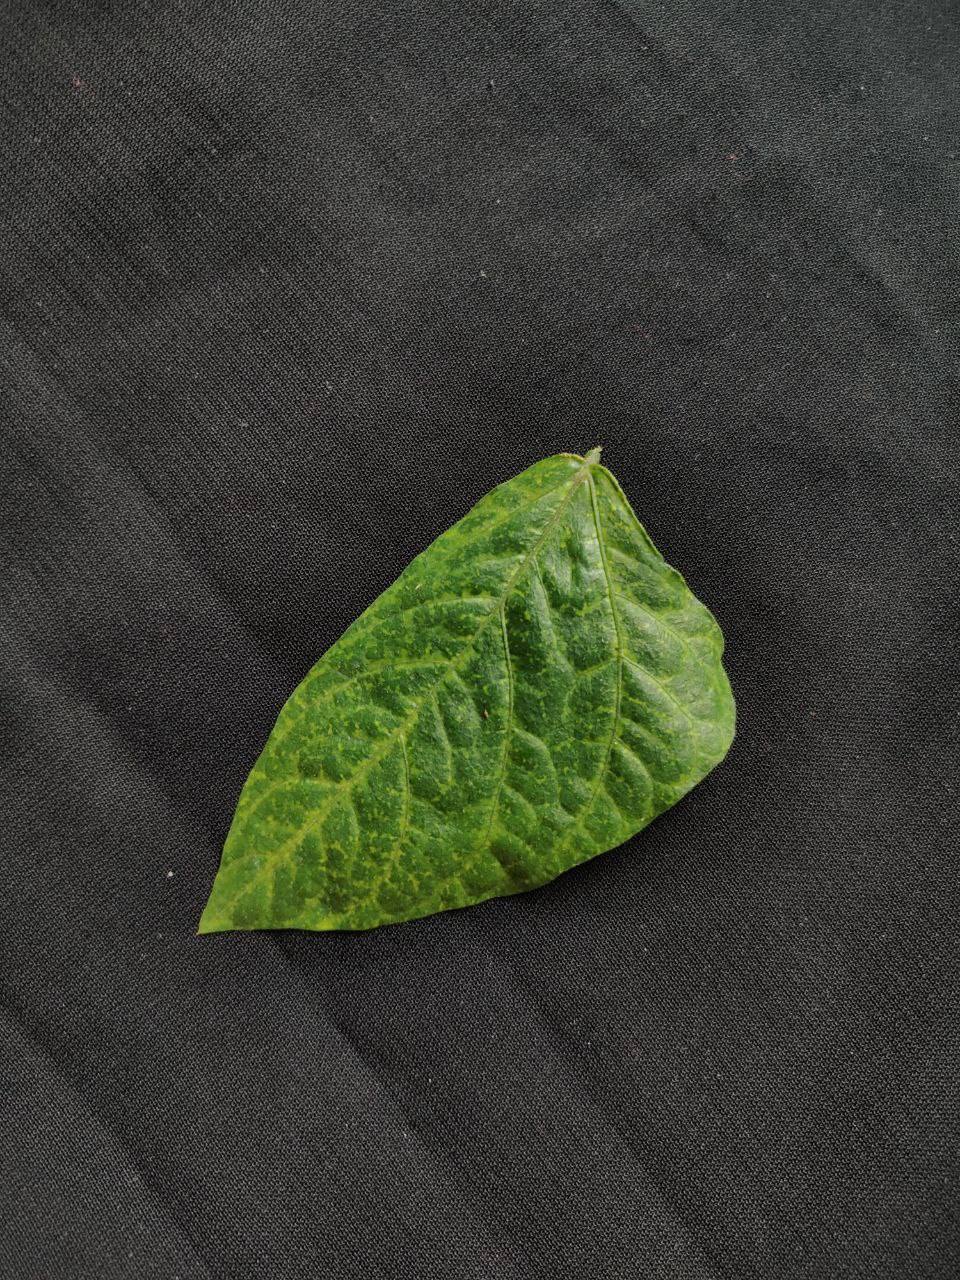
Crop: cowpea
Leaf condition: Mosaic Virus